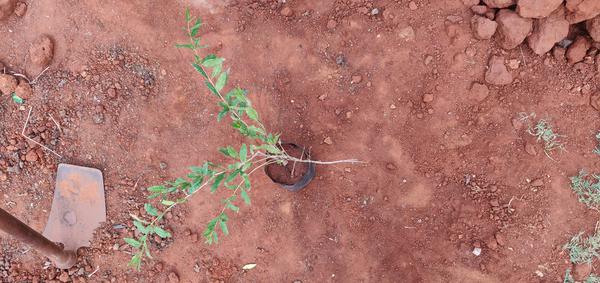
Plant: Pomegranate